Dave Hood

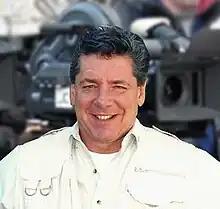
Dave Hood on Location in Big Island Hawaii

Dave Hood (born November 1, 1950) is an American actor, filmmaker and former radio personality, best known for his award winning entertaining and educational children's productions. He has been host of many travel oriented programs including "PM Magazine" and "Tourific Destinations" on the Discovery Channel. Hood is most recognized as the co-creator, writer and star of Warner Bros.' - "Real Wheels" video series, a set of 23 children's videos which aimed to be both informative and entertaining. The series won a number of awards including the Parents' Choice Award.